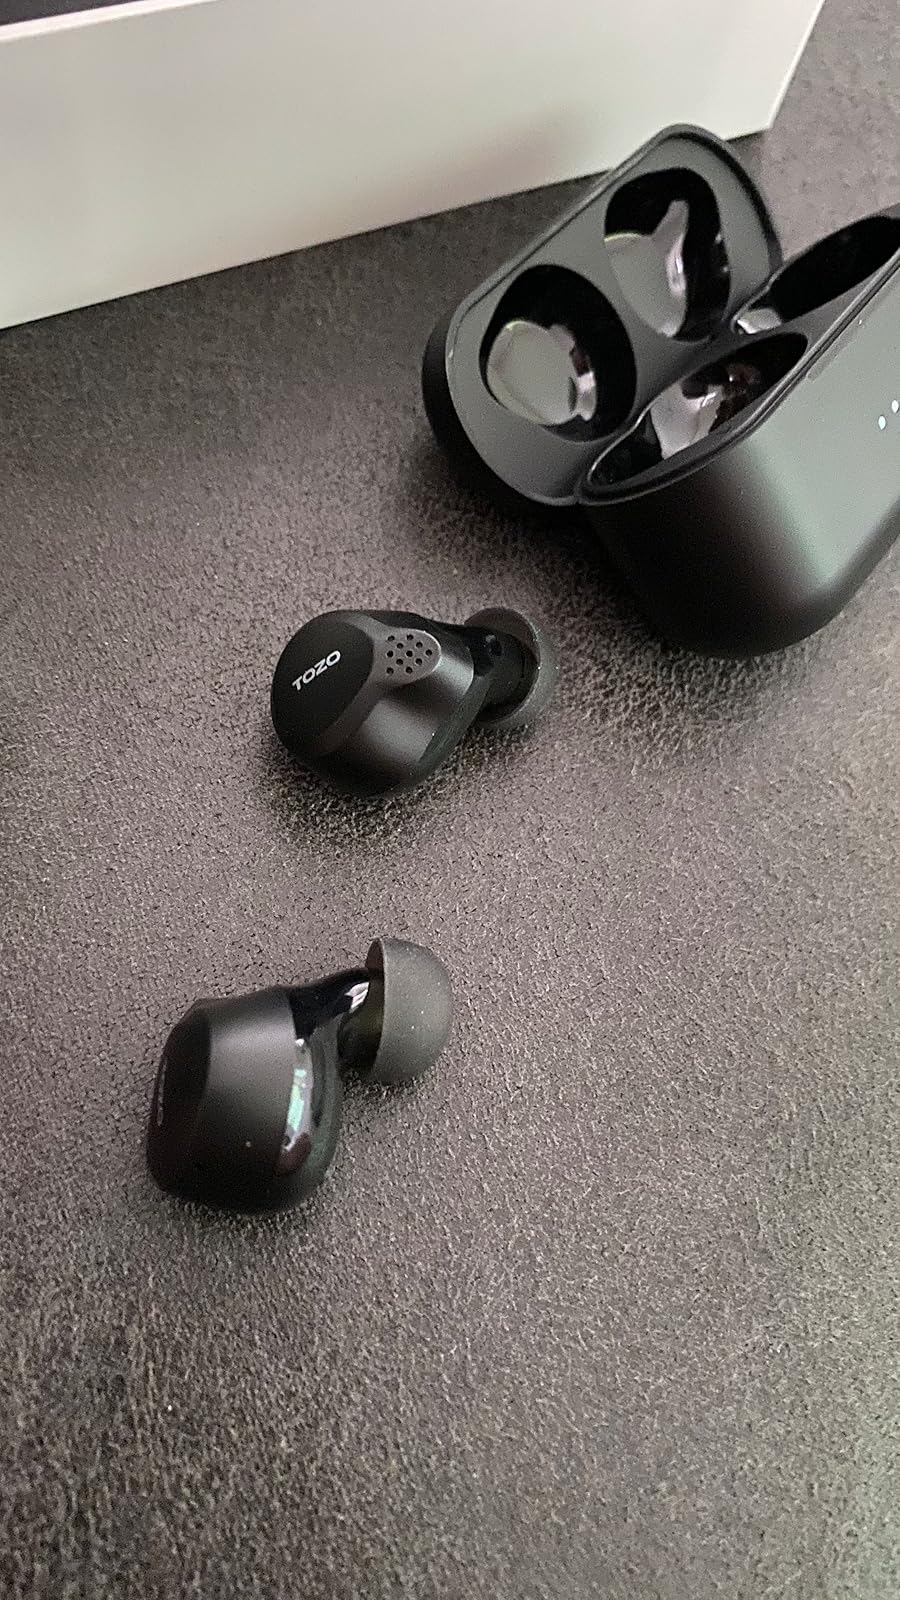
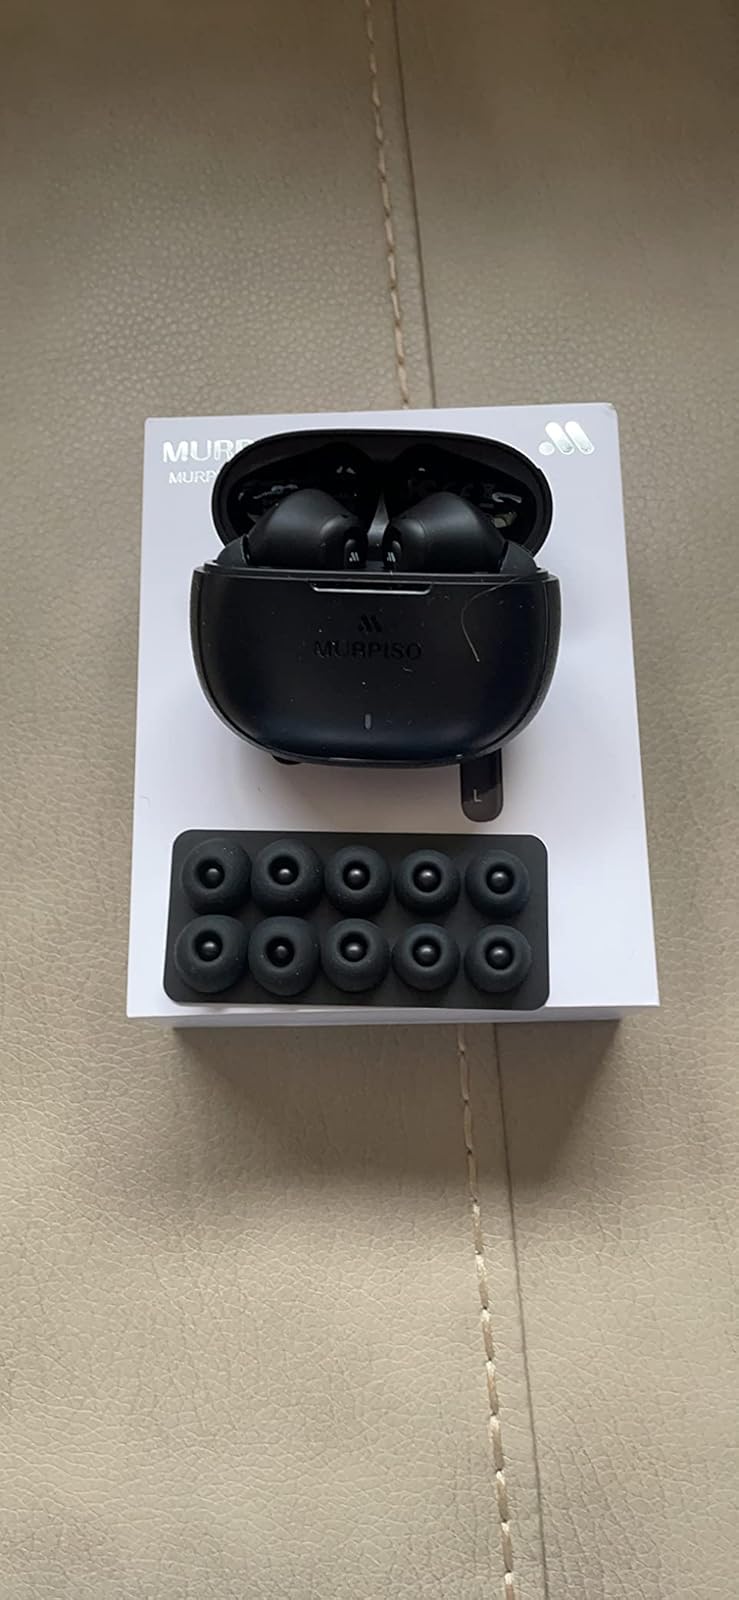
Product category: earbuds
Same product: no